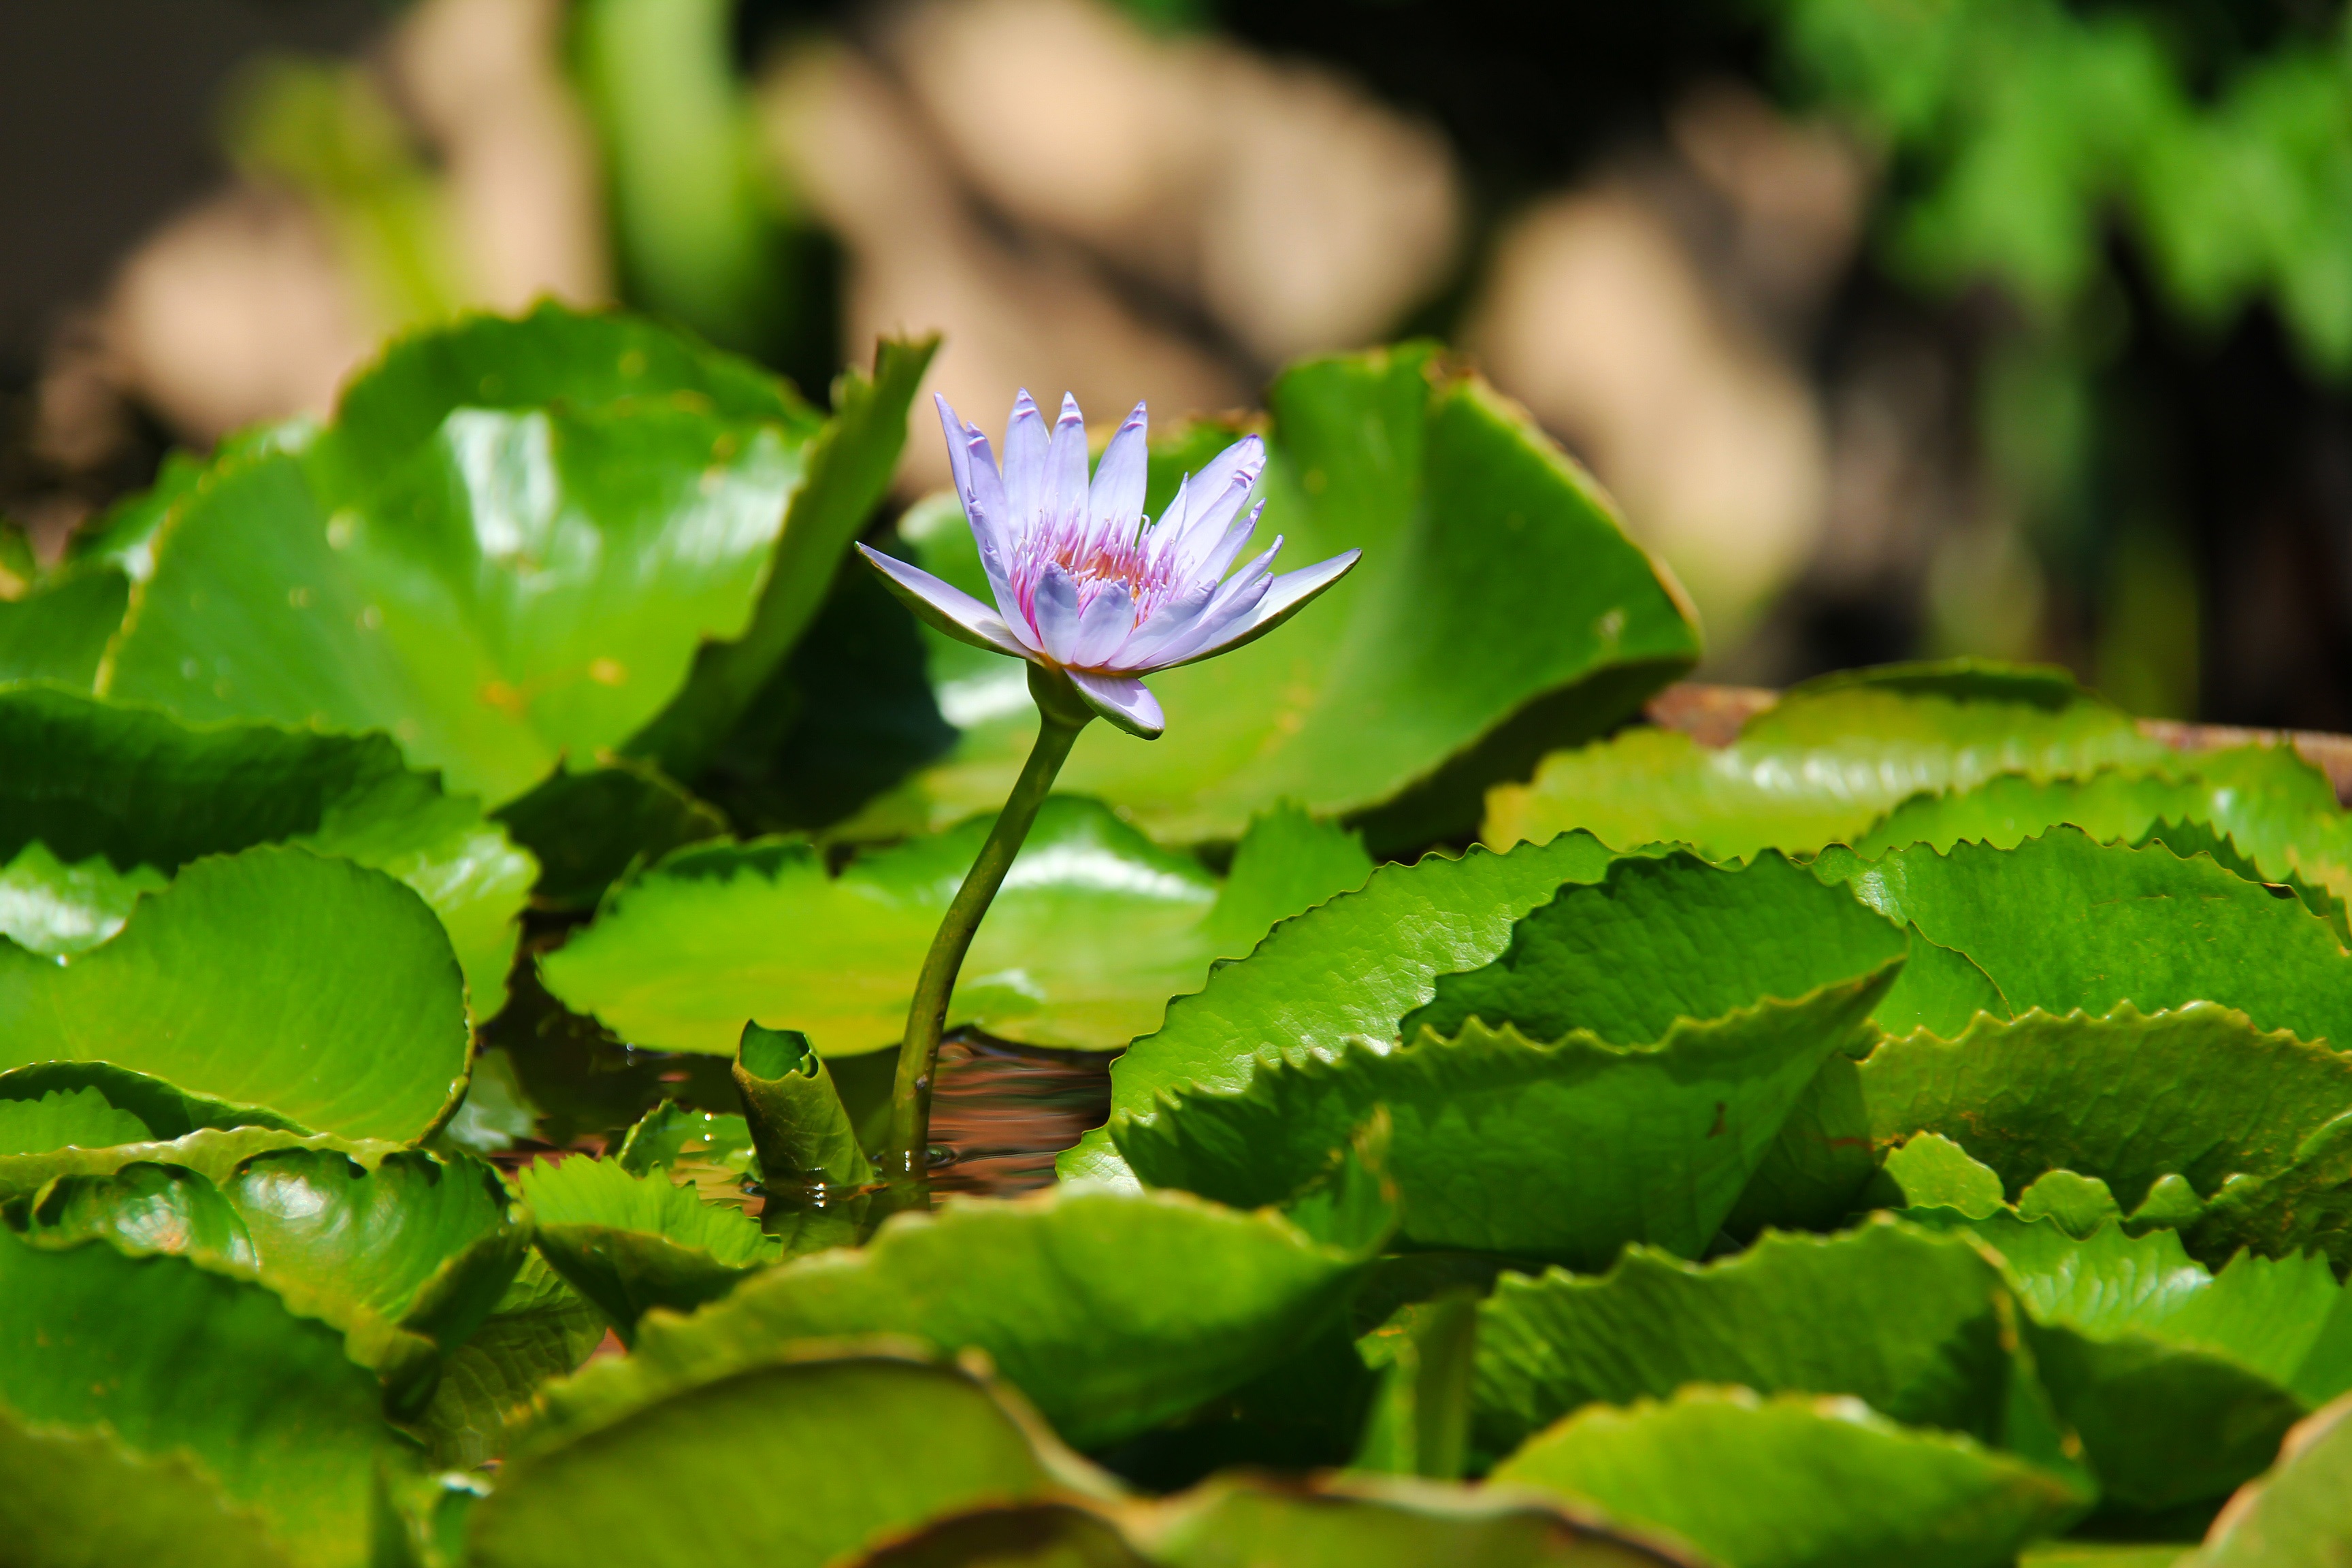
nature, outdoor, blossom, plant, leaf, flower, purple, petal, summer, vacation, travel, pond, green, insect, holiday, botany, garden, flora, thailand, wildflower, close up, sunny, luxury, resort, shrub, lotus, beautiful, macro photography, flowering plant, hua hin, anantara, land plant